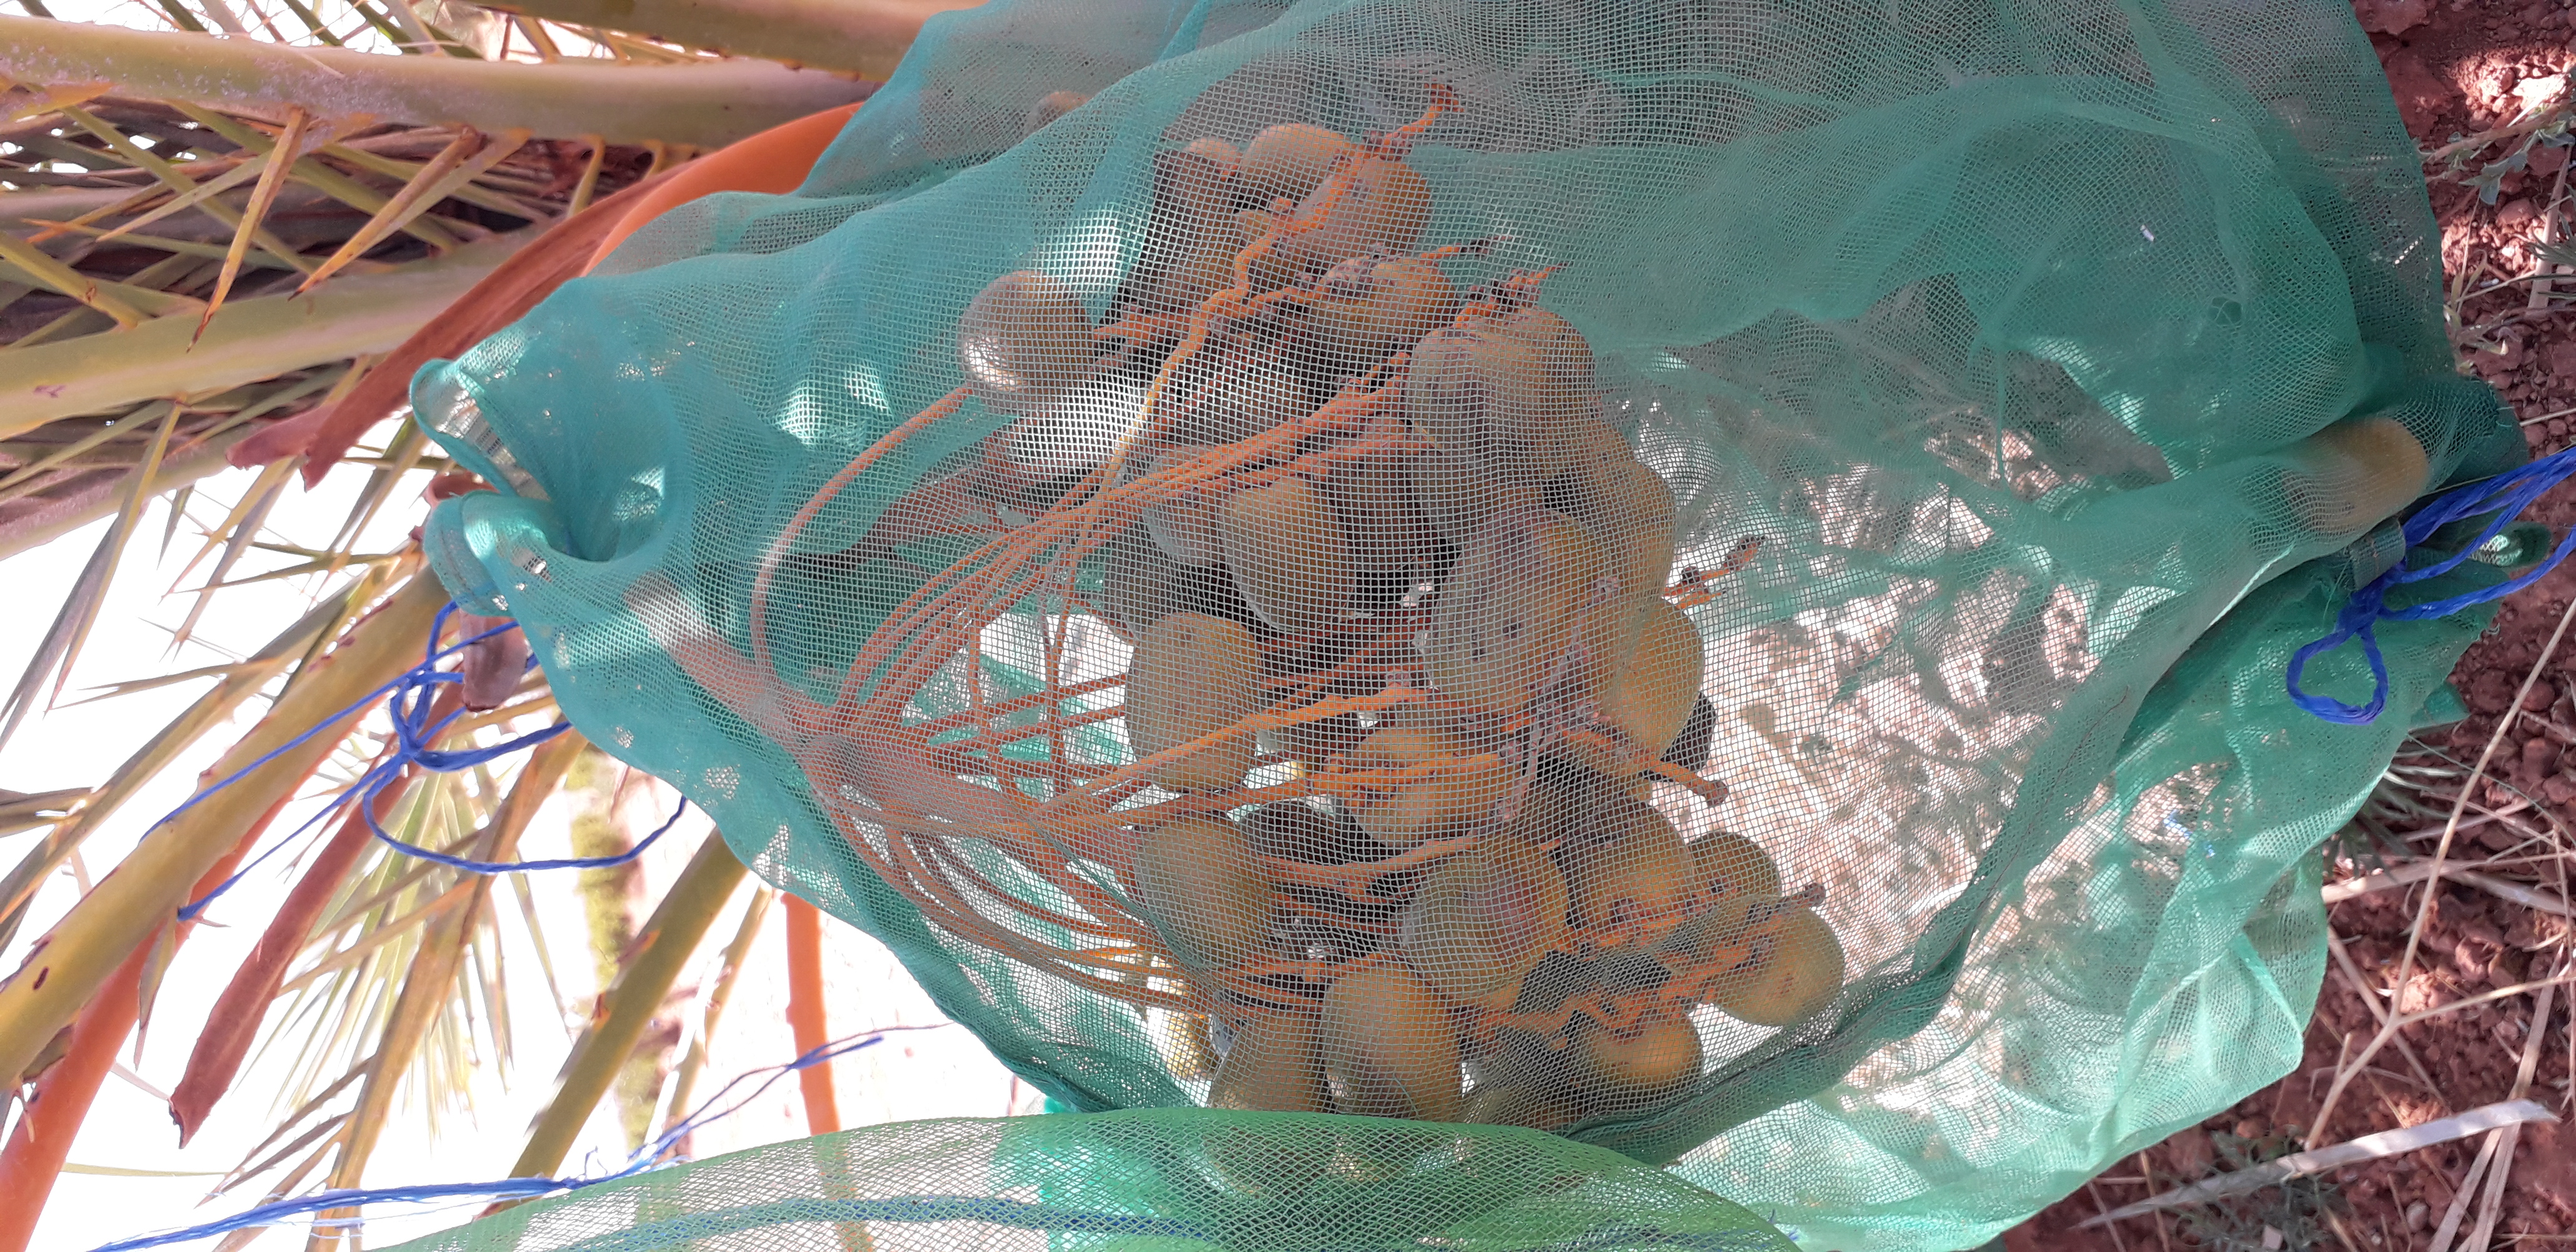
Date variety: Boufagous